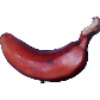
Label: Banana Red 1